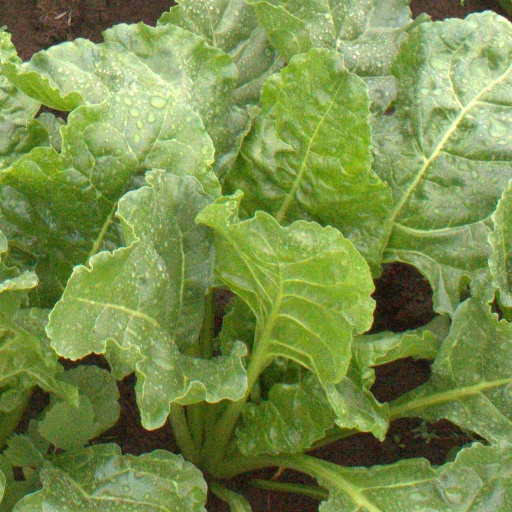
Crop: sugar beet